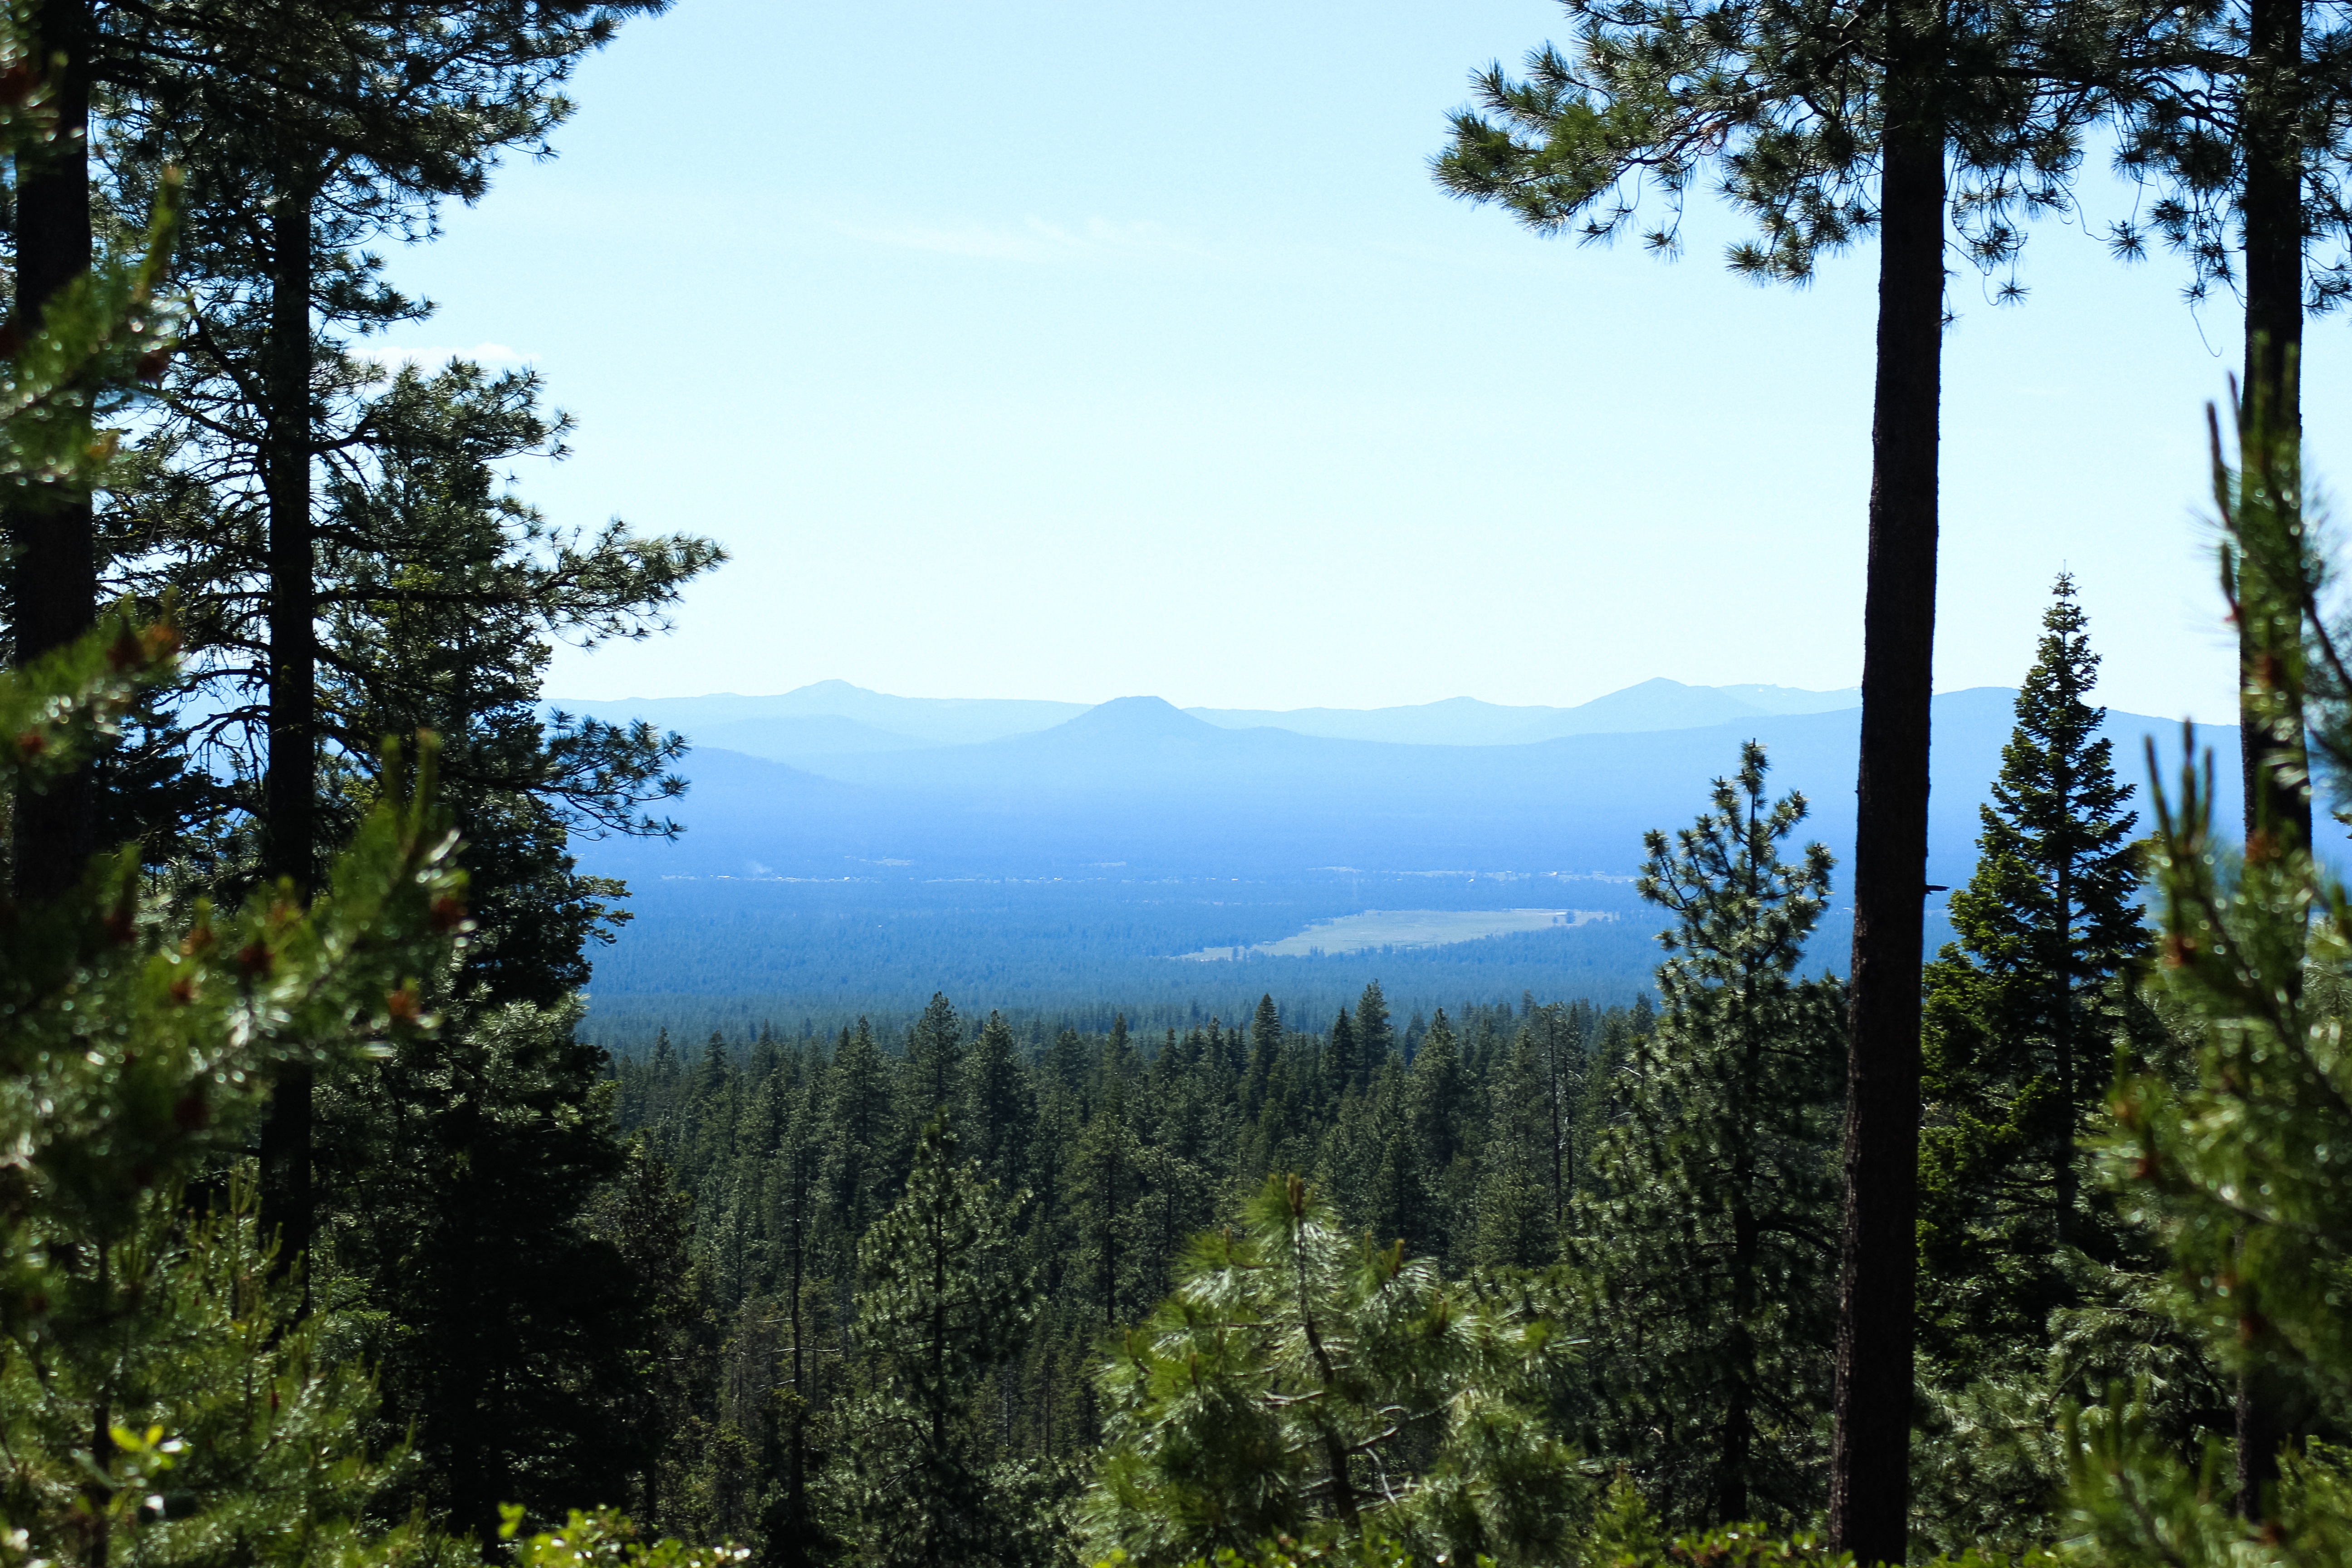
landscape, tree, water, nature, forest, wilderness, mountain, sky, trail, meadow, adventure, summer, travel, pine, green, scenic, natural, park, usa, america, blue, national park, ridge, trees, outdoors, northwest, national, vegetation, rainforest, woodland, habitat, ecosystem, oregon, biome, natural environment, mountainous landforms, temperate broadleaf and mixed forest, temperate coniferous forest